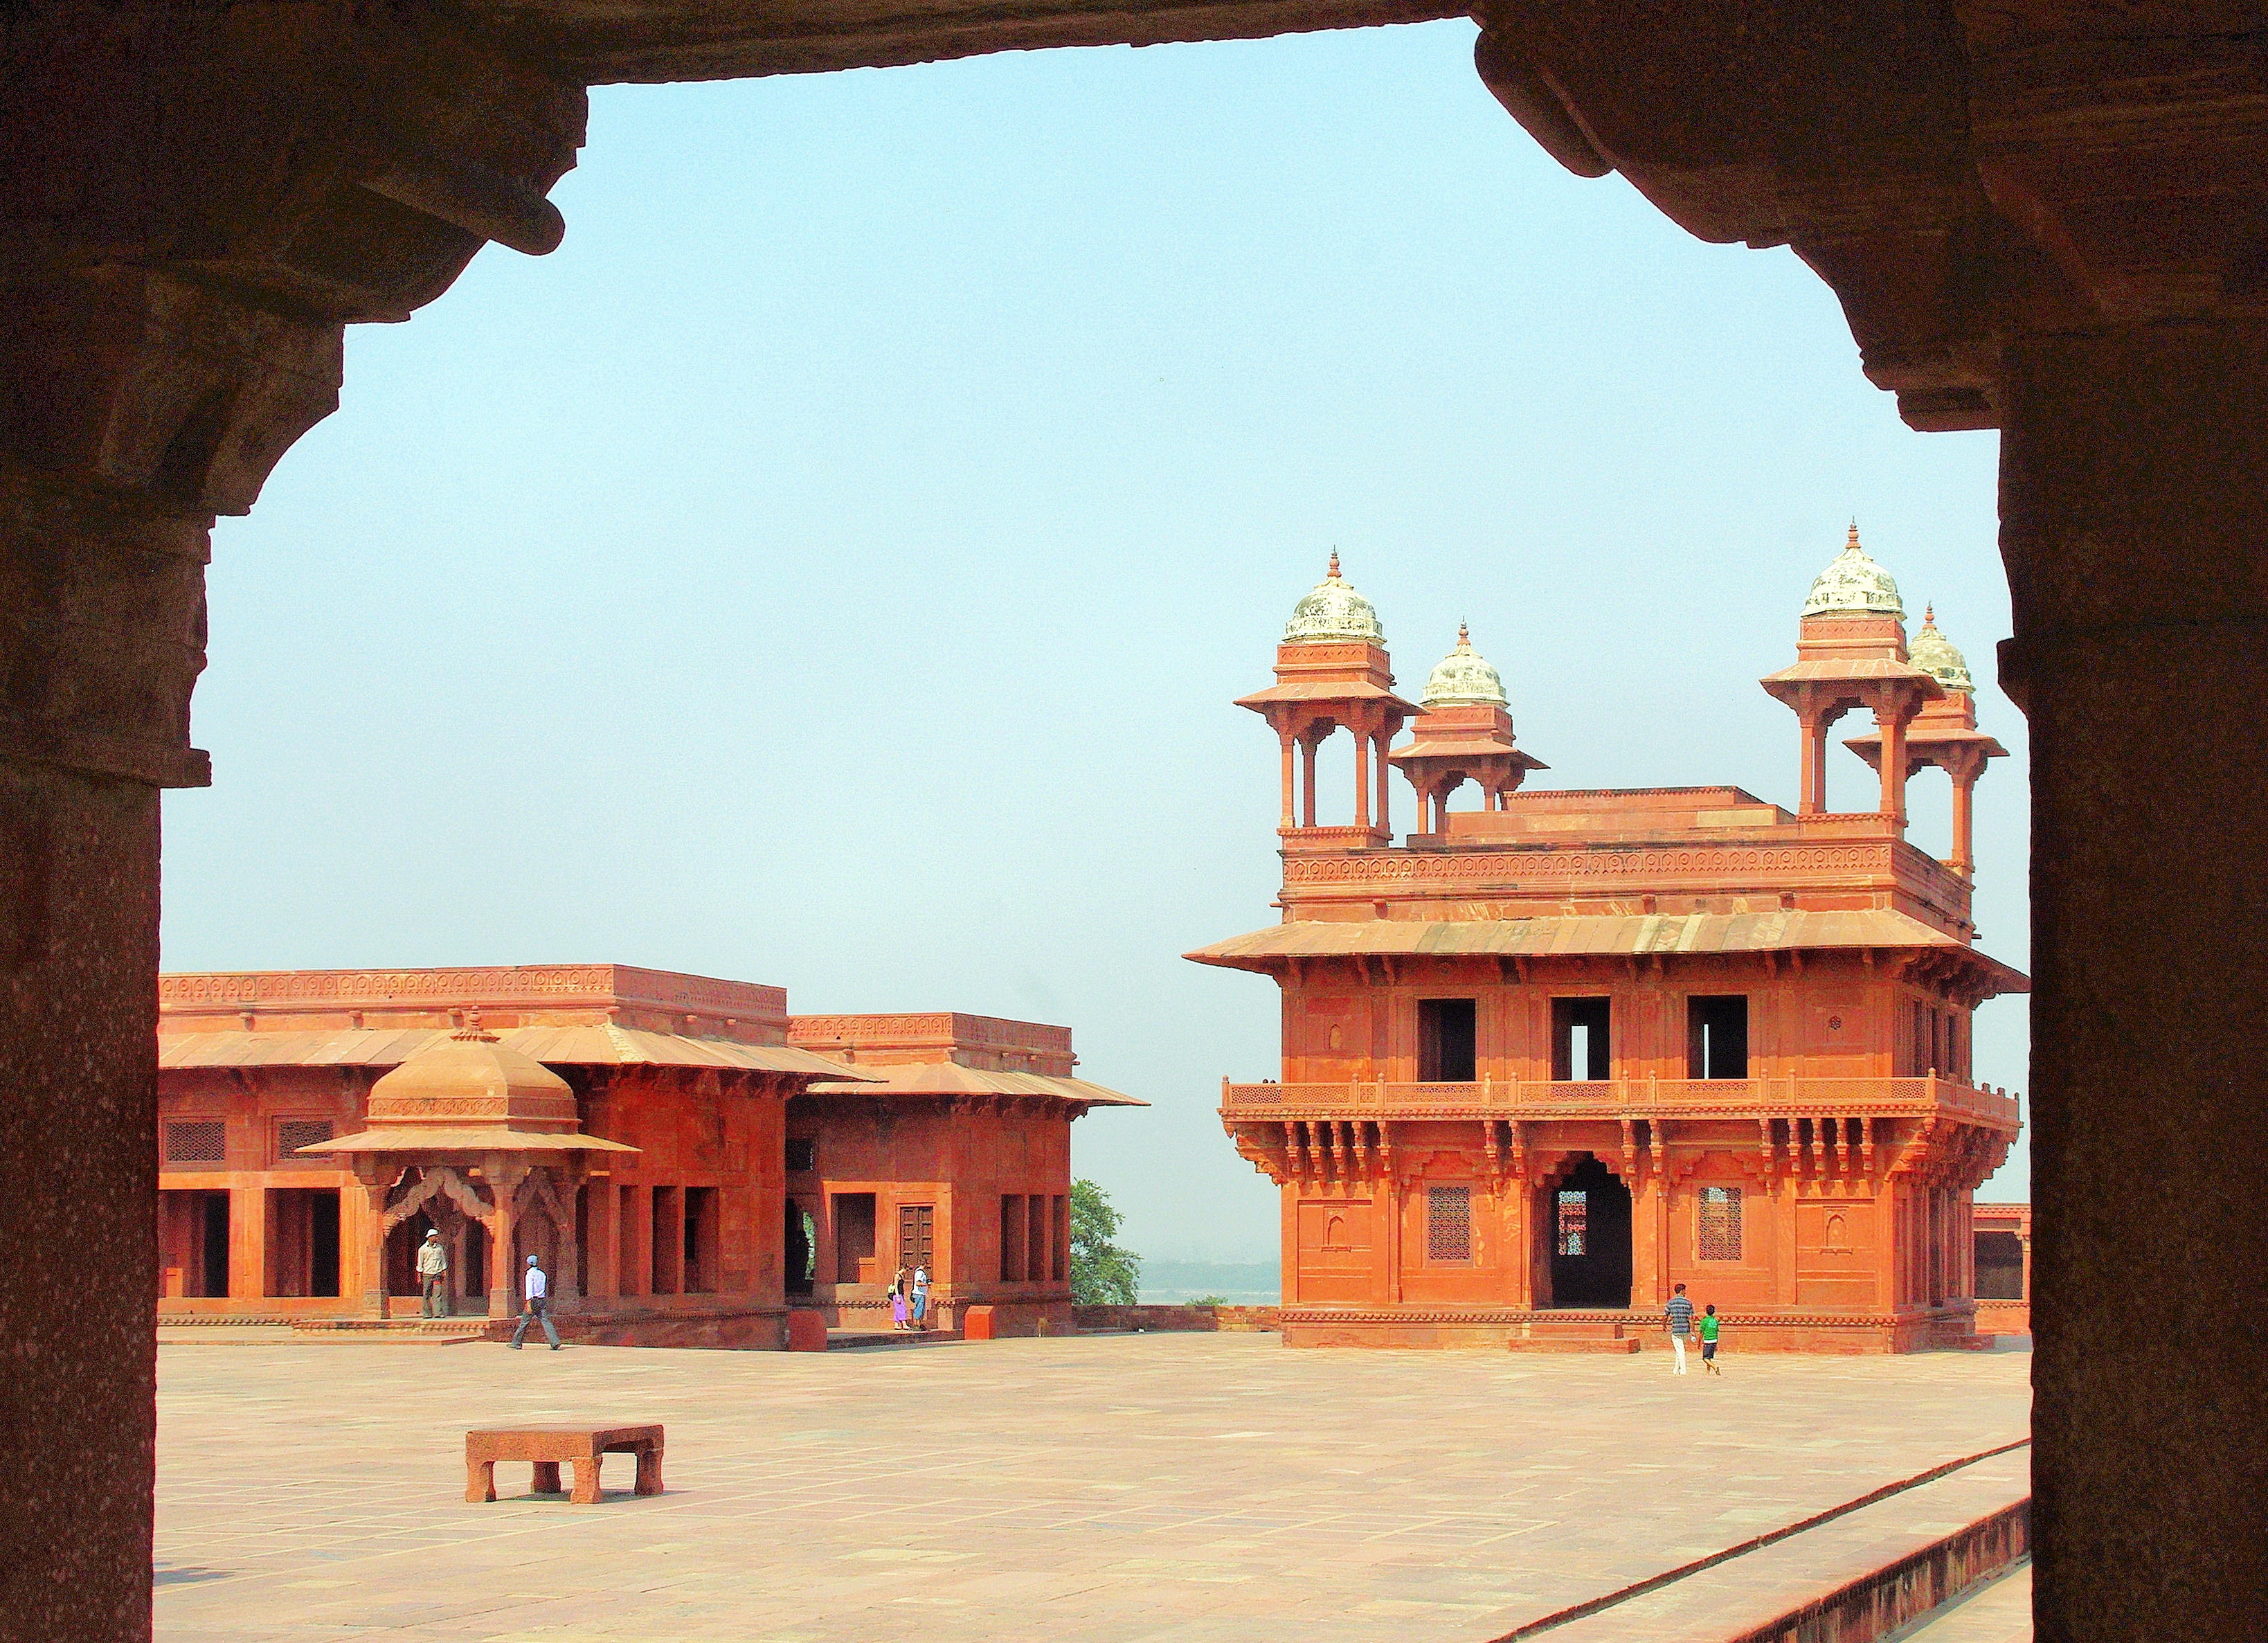
architecture, house, town, building, palace, monument, travel, arch, fortification, place of worship, temple, monastery, history, india, hacienda, khan, mughal, facades, fathepur sikri, pink sandstone, ancient history, spanish missions in california